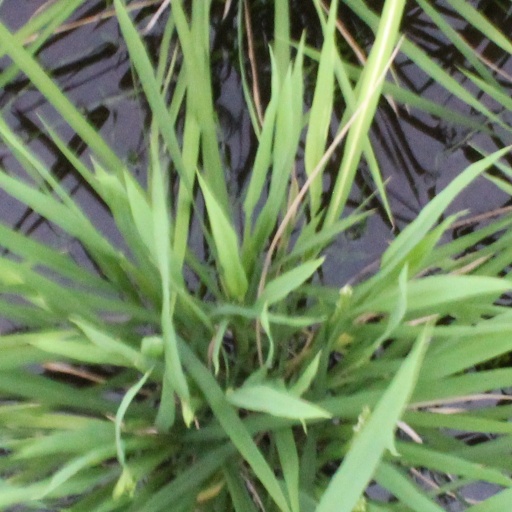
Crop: rice